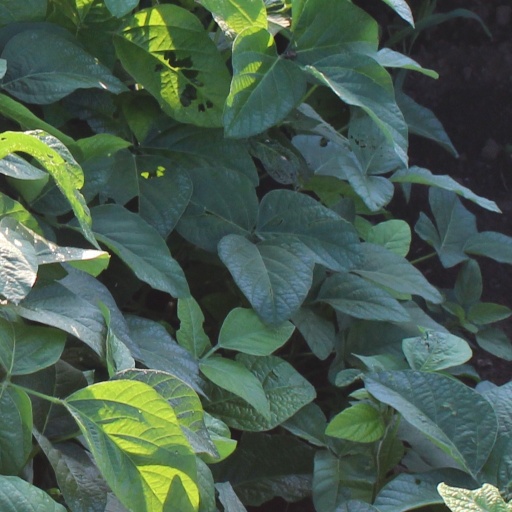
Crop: soybean